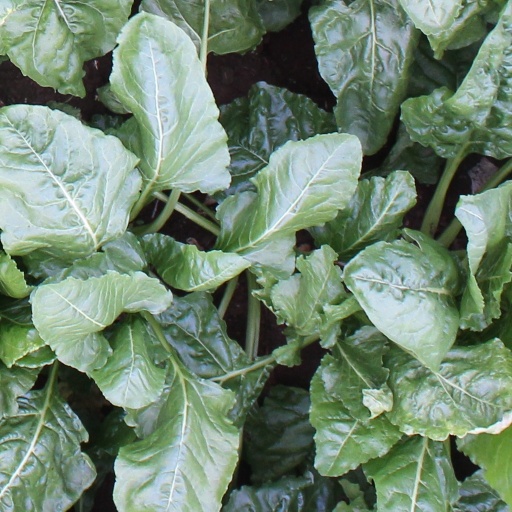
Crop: sugar beet